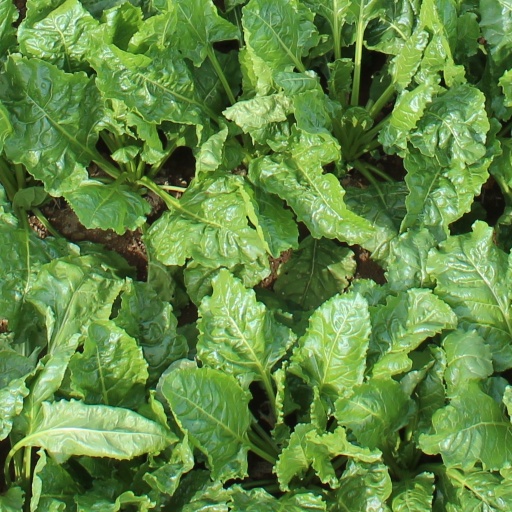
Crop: sugar beet